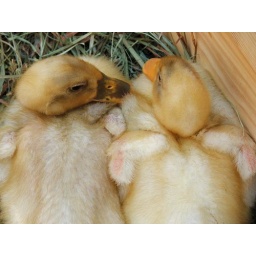
Ducklings in a box at a picnic my work put on. They were just too cute for words!